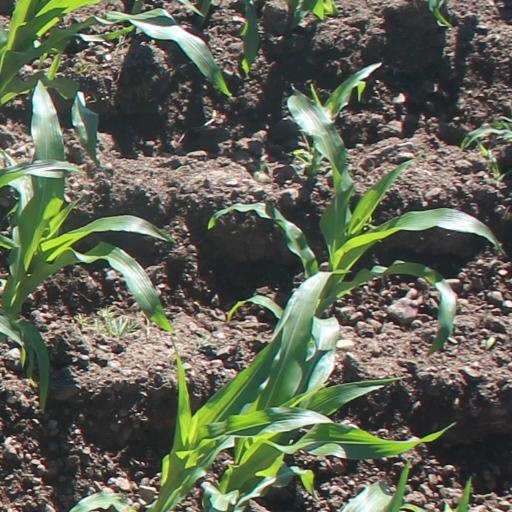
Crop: maize; corn